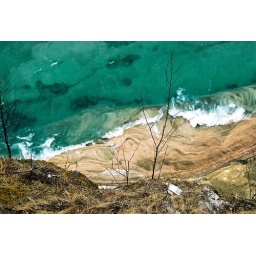
It's very annoying that some idiot threw their water bottle over the edge....